Trauma Center: New Blood

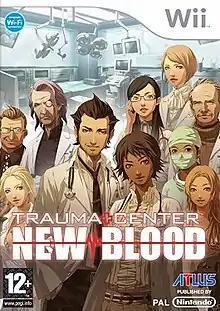
Cover art for the PAL and Japanese versions, showing the main cast.

Trauma Center: New Blood is a simulation video game developed by Atlus for the Wii. The third entry in the "Trauma Center" series, the game was published in North America in 2007 by Atlus, and in other regions in 2008 by Atlus (Japan) and Nintendo (Europe and Australia). The story follows doctors Markus Vaughn and Valerie Blaylock, each holding a supernatural ability called the Healing Touch, as they face a man-made parasitic virus called Stigma. Gameplay combines surgical simulation with a story told as a visual novel, with operations controlled exclusively using the Wii Remote and Nunchuk.